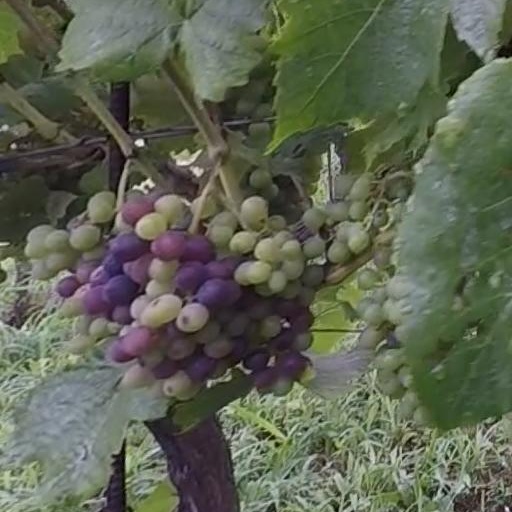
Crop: grape